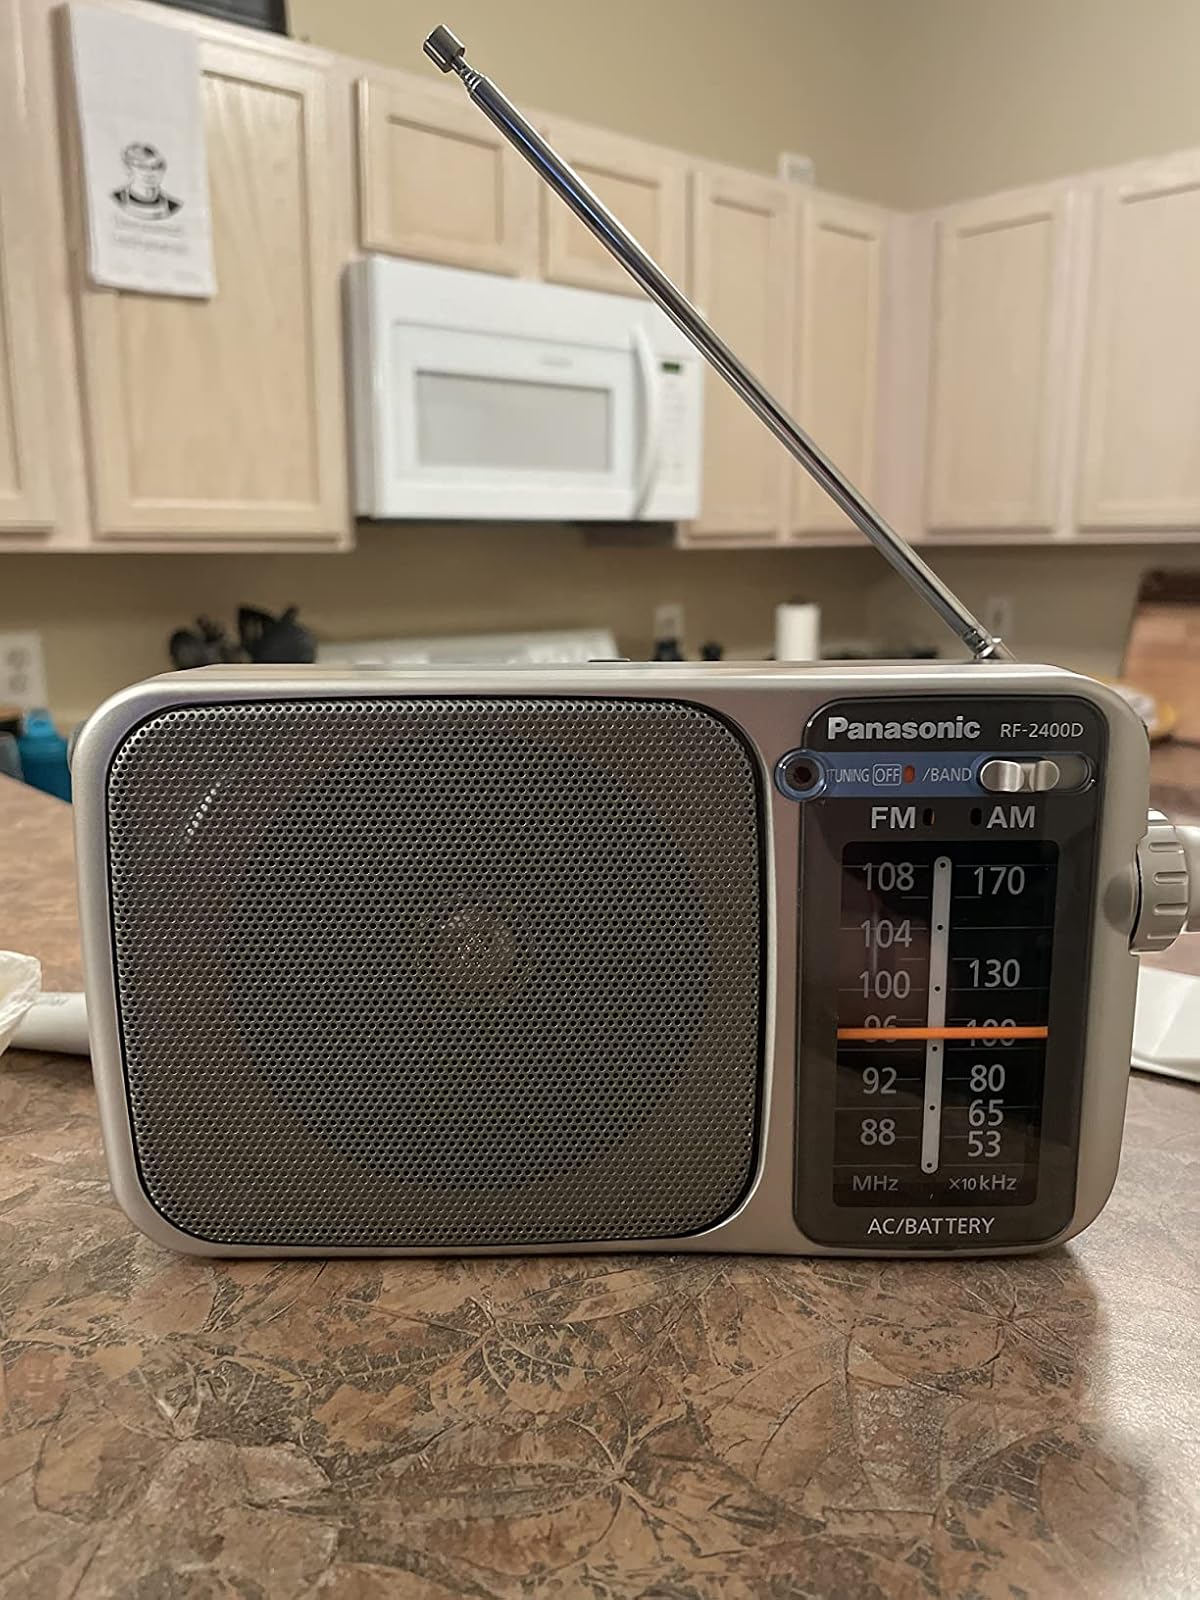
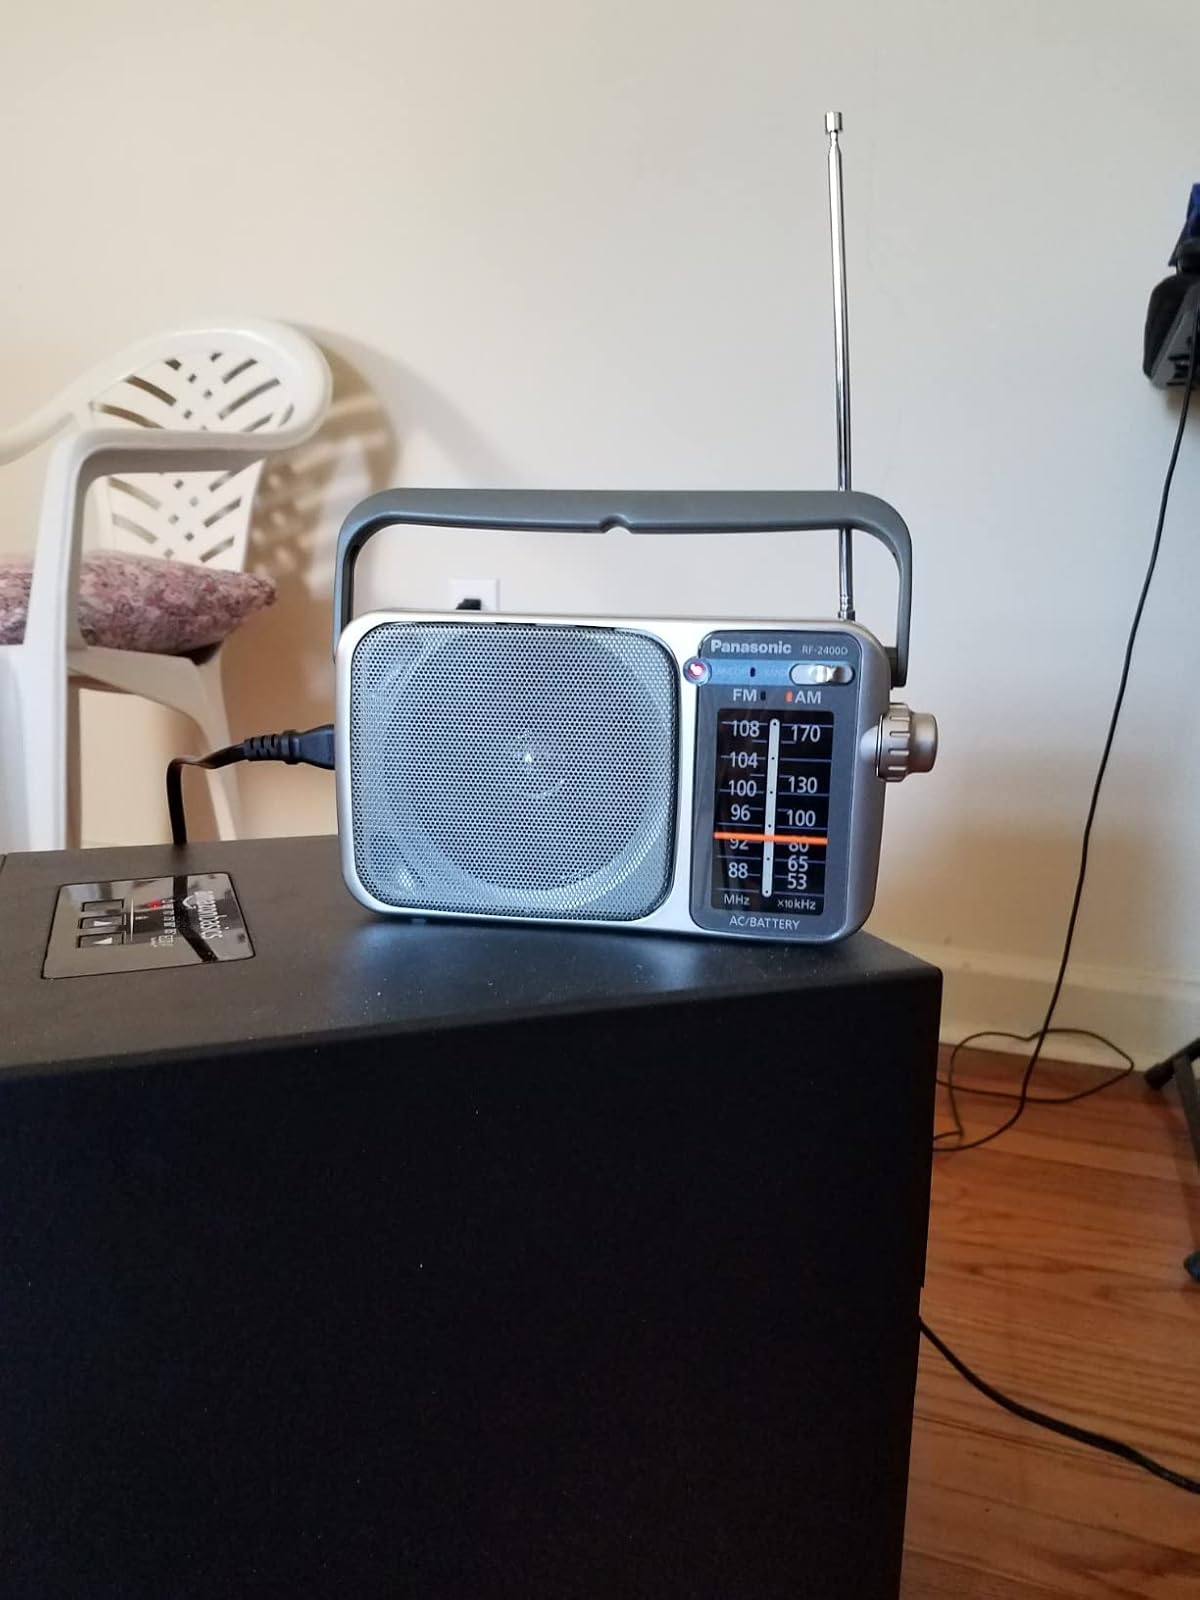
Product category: radio
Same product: yes